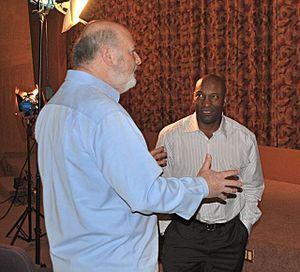
John Daniel Singleton est un réalisateur, scénariste et producteur américain né le 6 janvier 1968 et mort le 28 avril 2019 à Los Angeles.